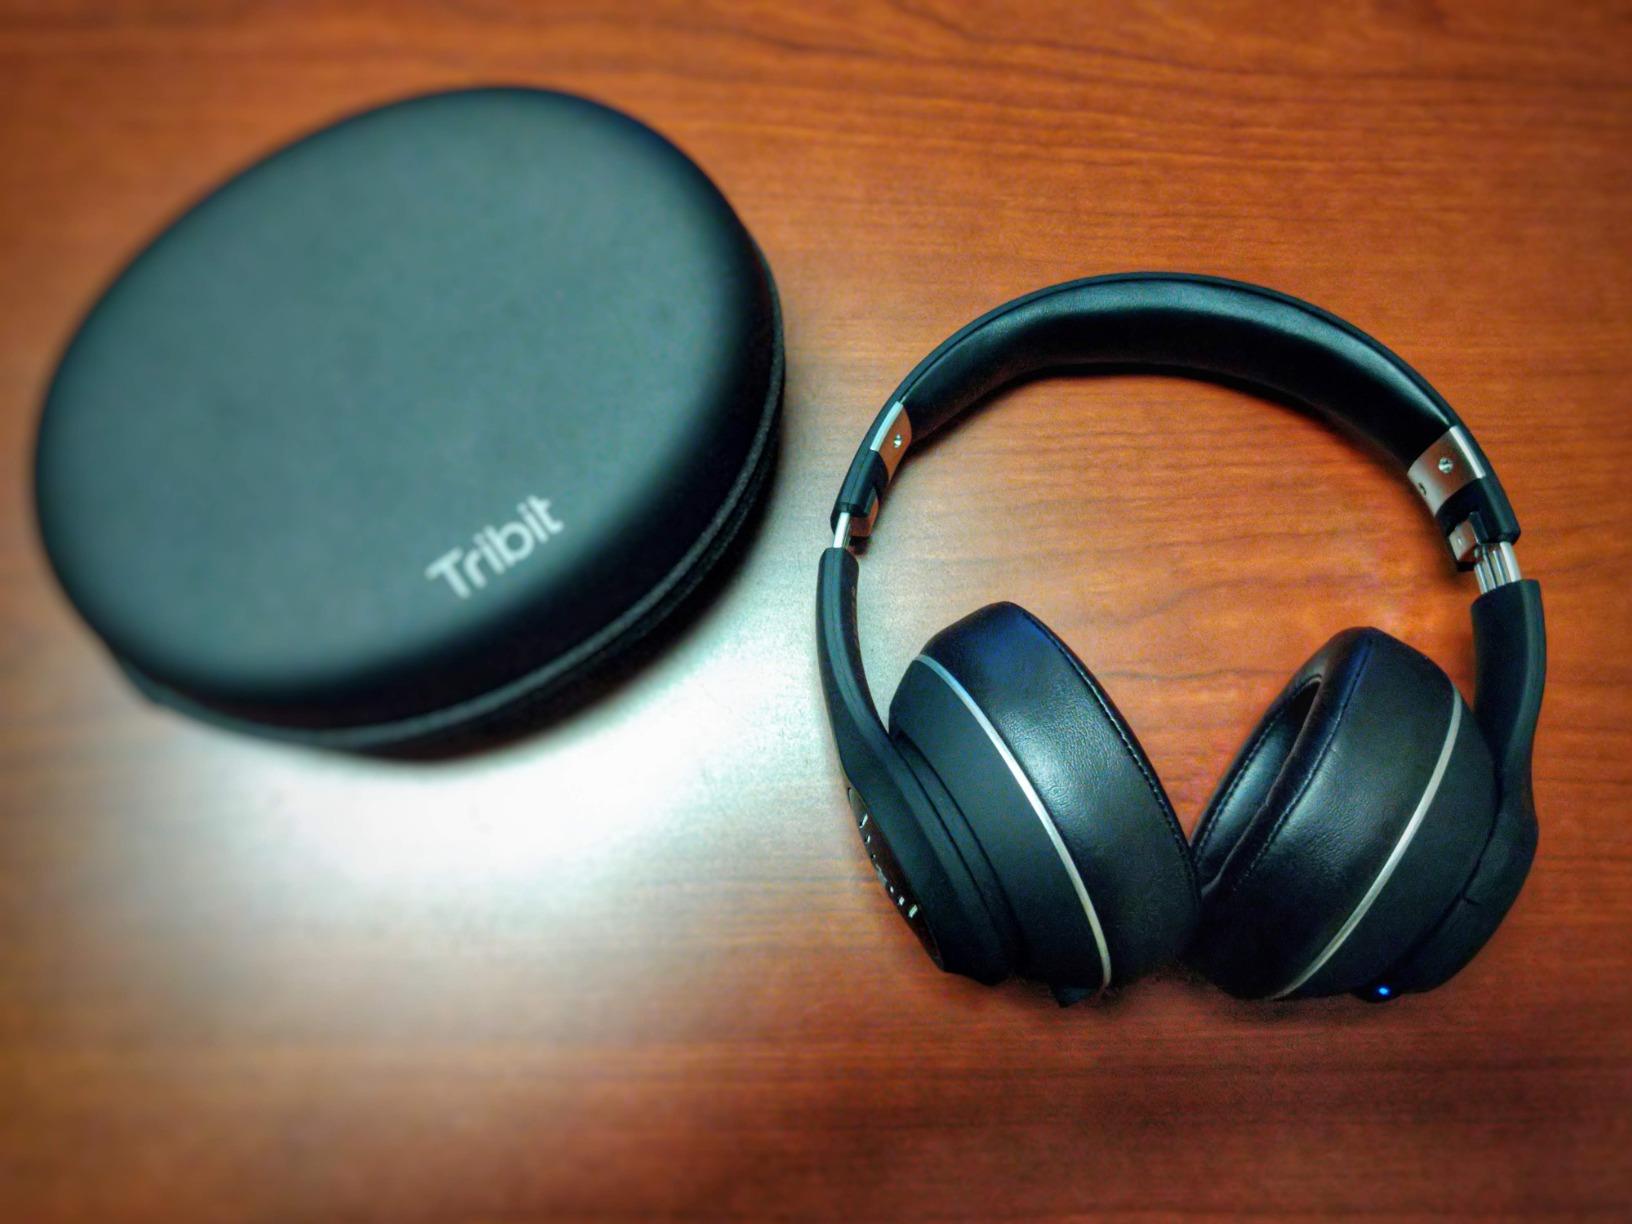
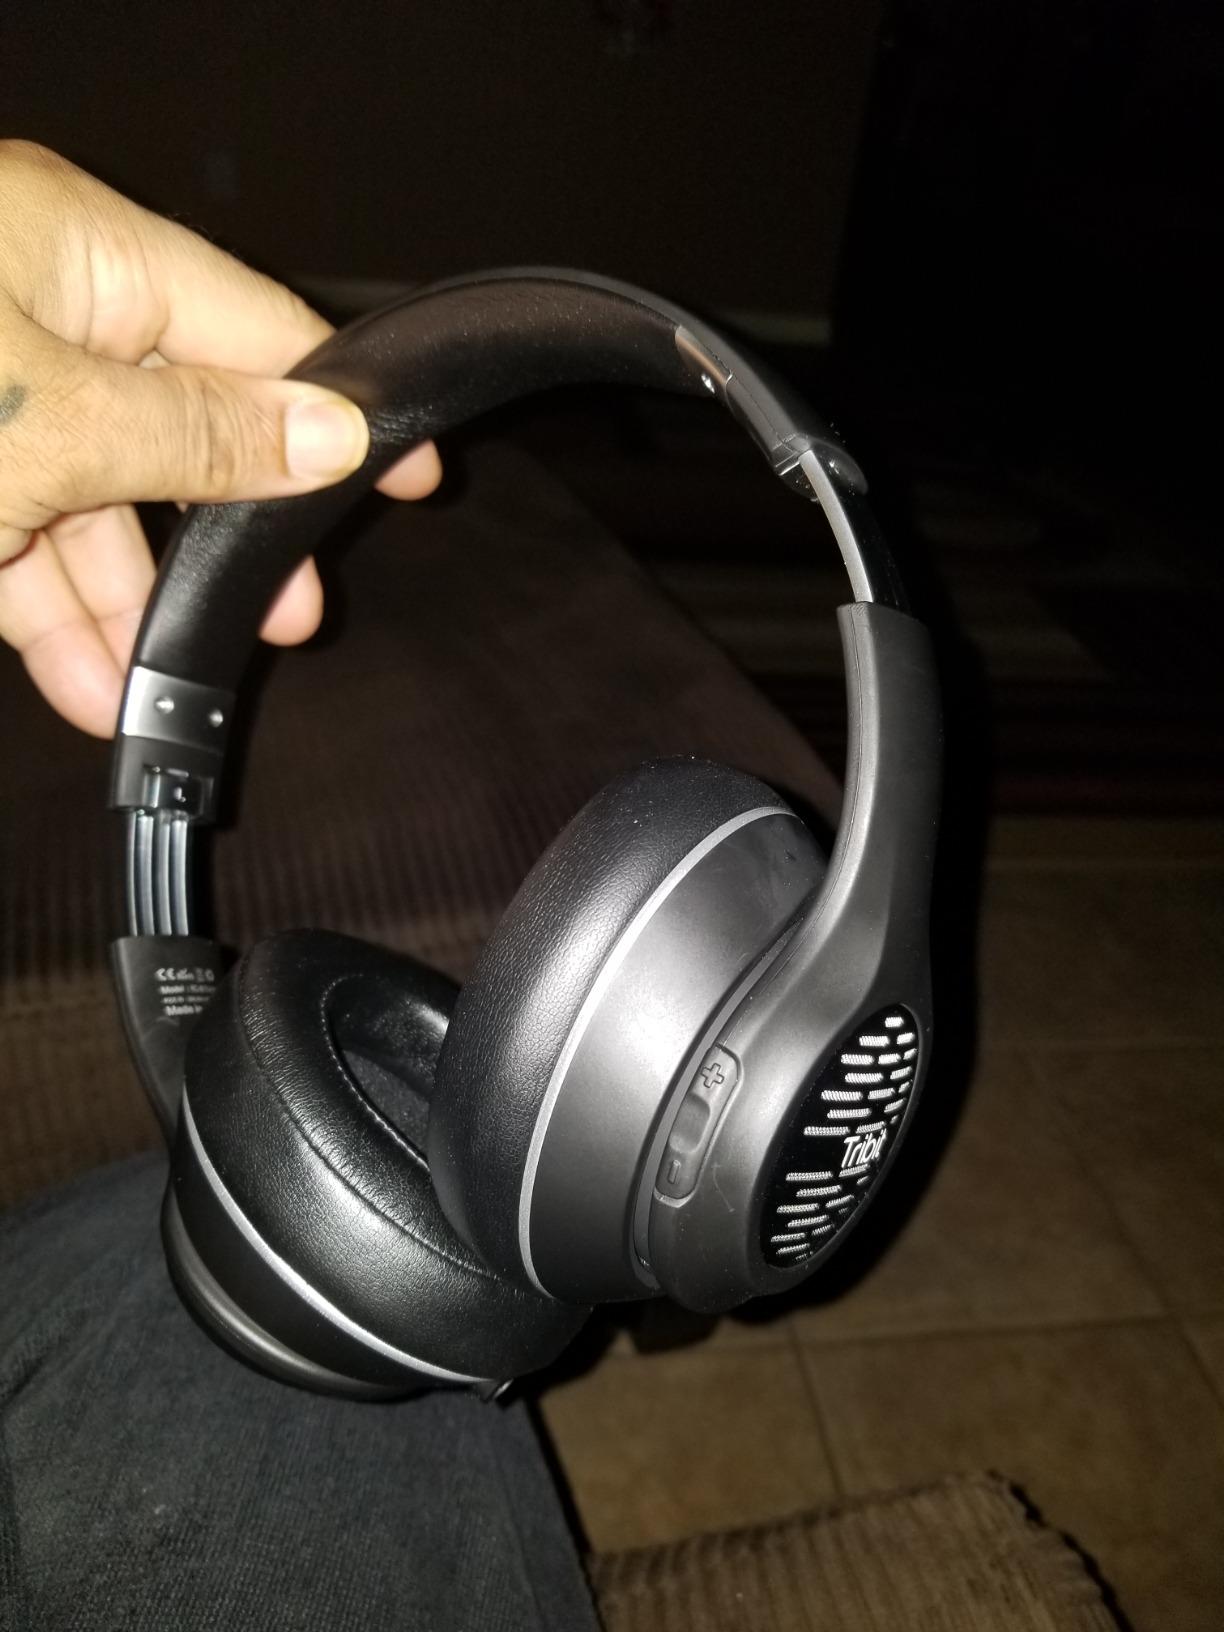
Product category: headphones
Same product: yes